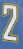
Number: 2